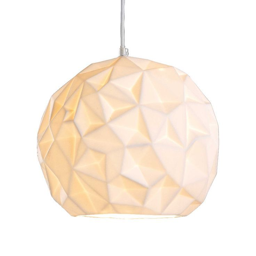
when switched off , the light has angular sculptural beauty , but when on it provides you with a warm , ambient illumination with dramatic lines and shadows .